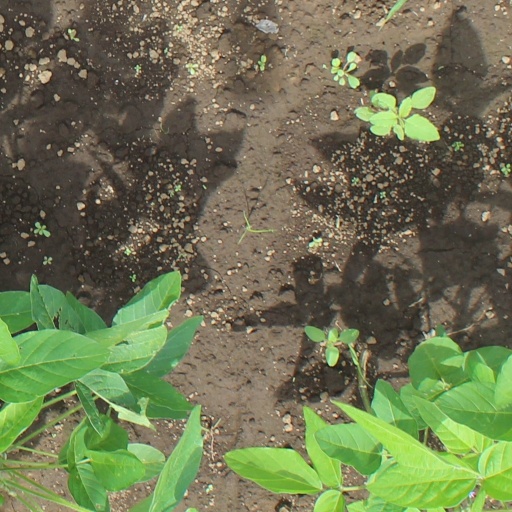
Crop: soybean